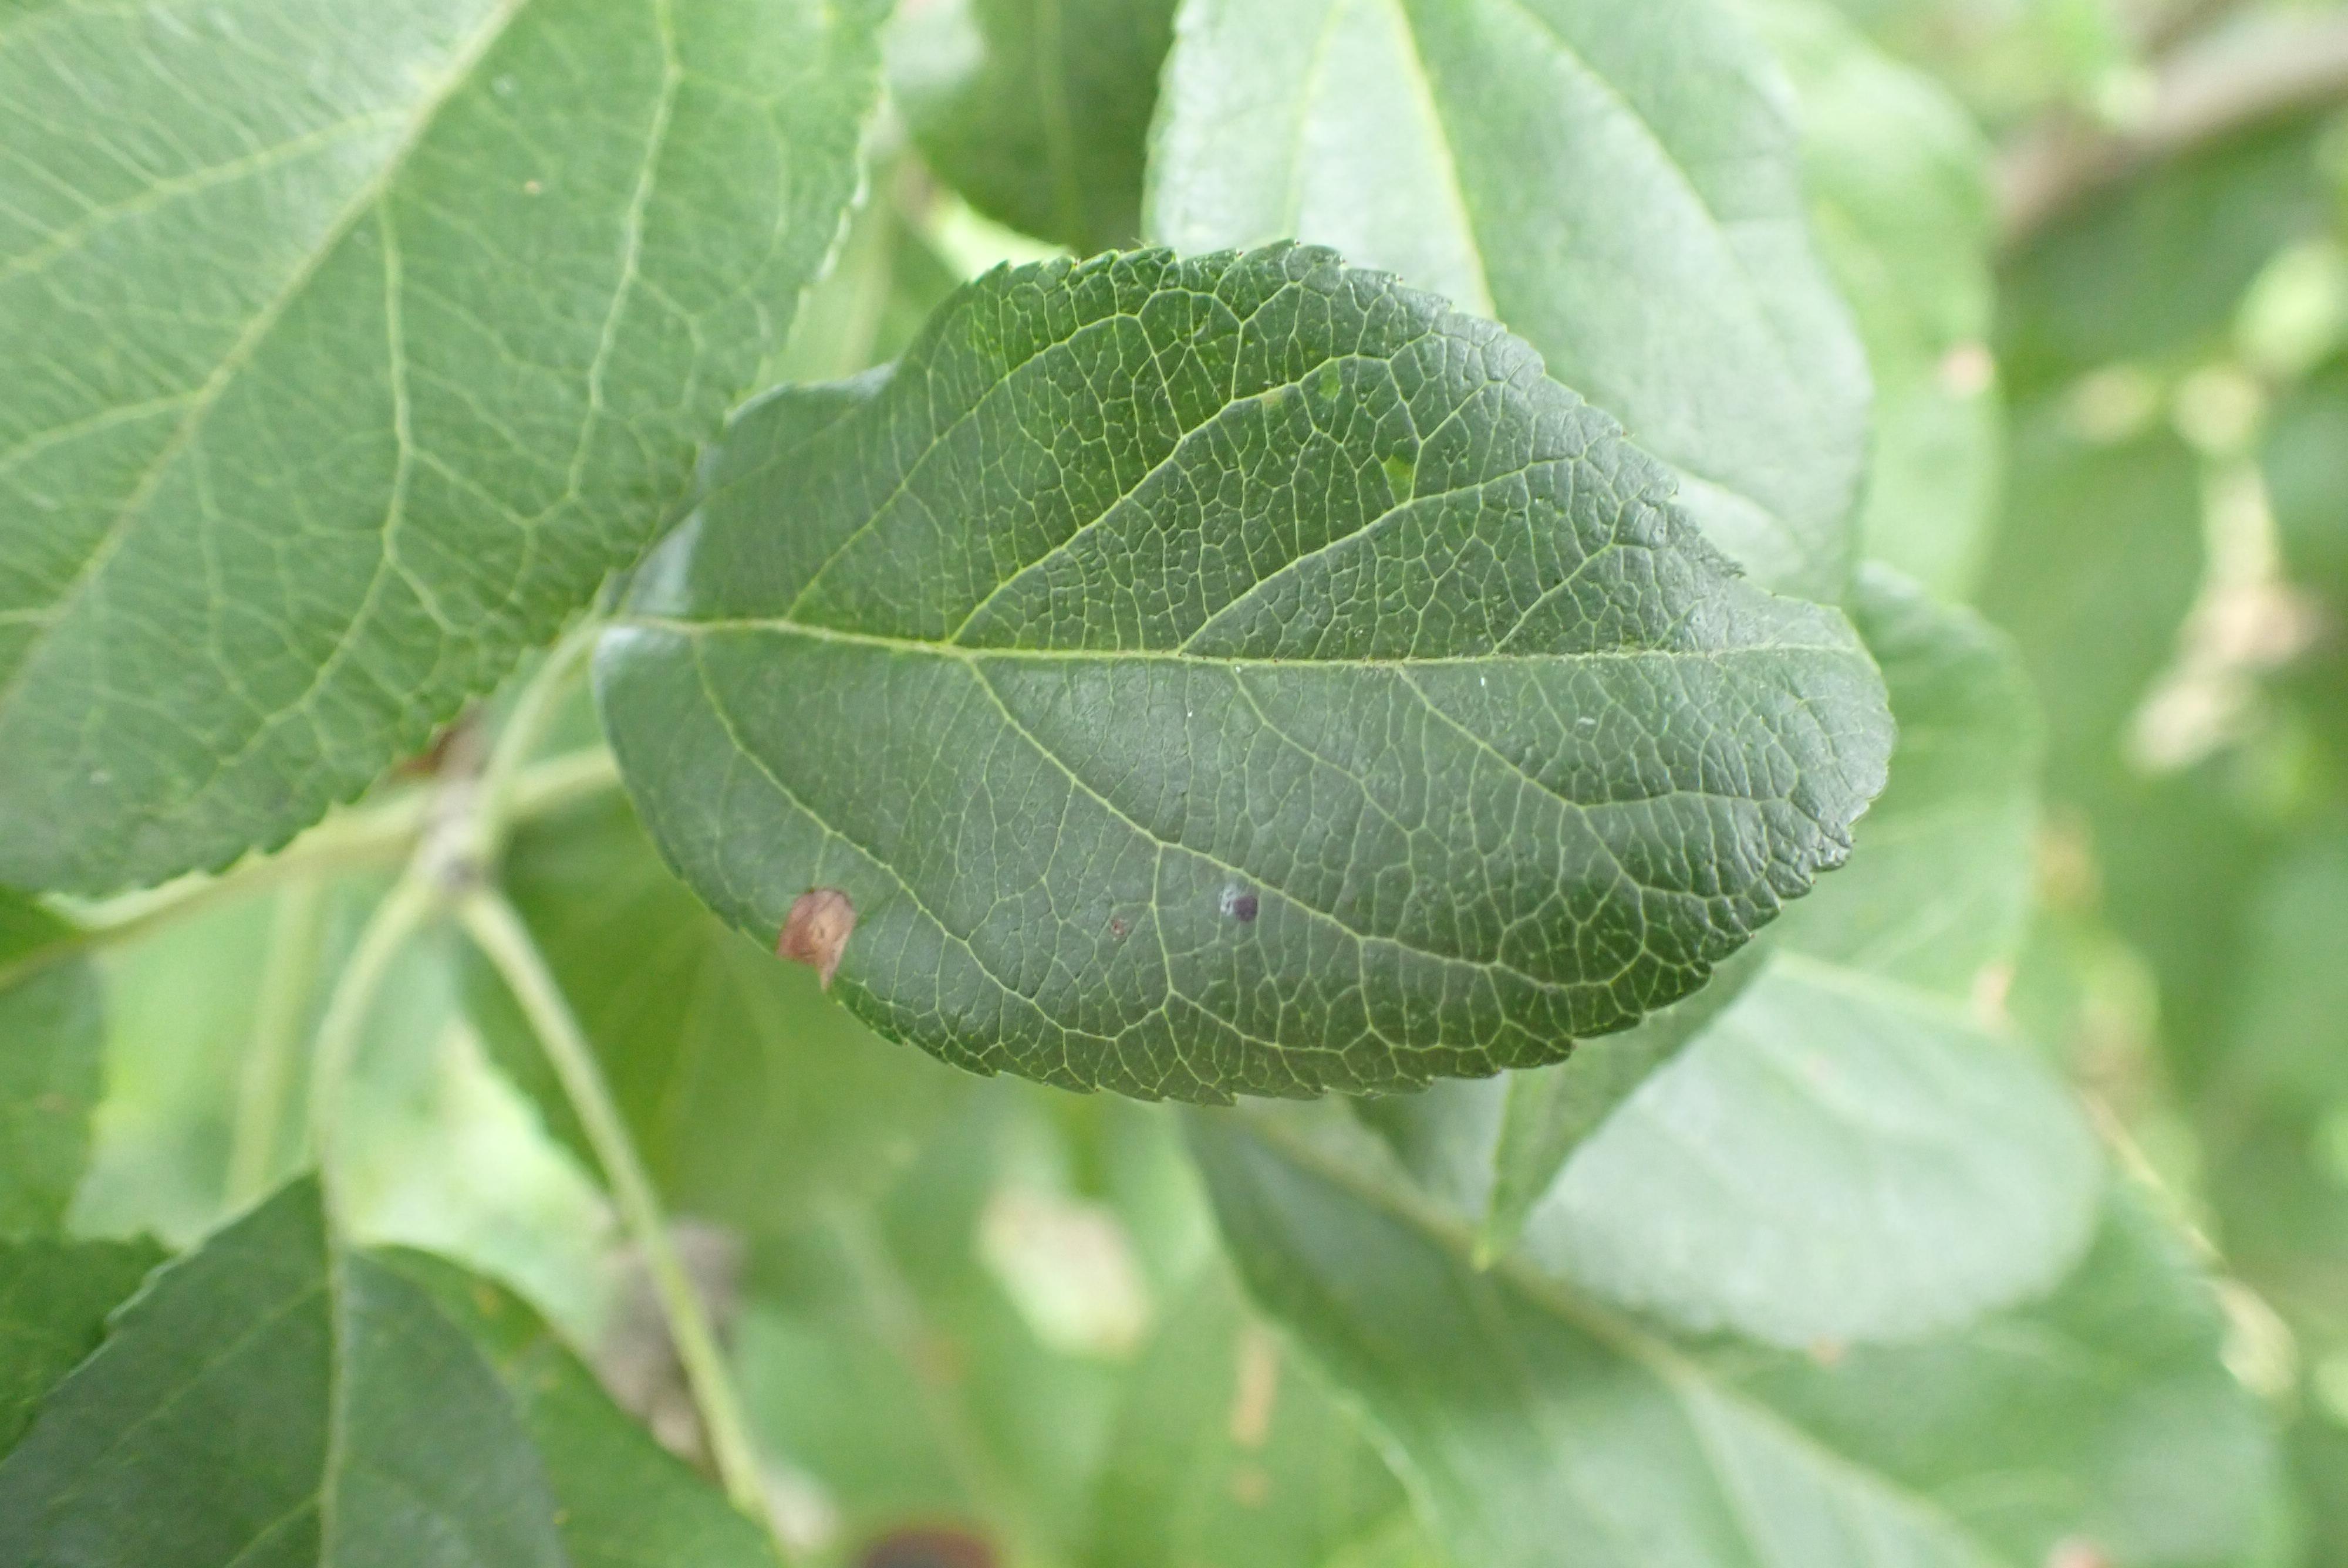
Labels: frog_eye_leaf_spot